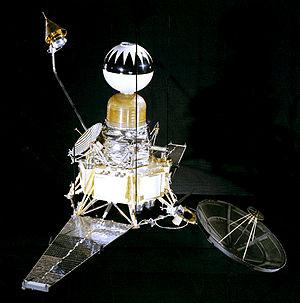
Ranger 3 est une mission d'exploration spatiale développée par la NASA pour l'étude de la Lune. La sonde spatiale Ranger 3 est lancée le 26 janvier 1962 dans le cadre du programme Ranger. En raison d'une série de dysfonctionnements, la sonde rate la Lune et passe à 36 793 km et se met en orbite héliocentrique.
Le programme Ranger est un programme de l'agence spatiale américaine qui se déroule entre 1961 et 1965 et dont l'objectif est d'obtenir des photographies détaillées du sol de la Lune grâce à l'envoi de sondes spatiales équipées de caméras. Neuf sondes sont lancées entre 1961 et 1965 dont seules les trois dernières atteignent leur objectif.